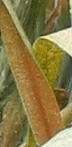
Label: Wheat___Brown_Rust